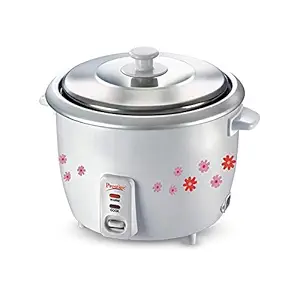
Prestige PRWO 1.8-2 700-Watts Delight Electric Rice Cooker with 2 Aluminium Cooking Pans - 1.8 Liters
Category: Home&Kitchen
Price: 2719 (list price: 3945)
Rating: 3.7 (13,406 ratings)
About this product: Content: Prestige Delight Electric Rice Cooker (1.8 Open Type with Aluminium Cooking Pan-2U)|Net Quantity: 1 Unit.Voltage : 230 V|Voltage: 230V; Wattage: 700W|Warranty: 1 Year|Troubleshooting guidelines: Do not wash the main body of cooker or immerse it in water. Its electrical insulation may get damaged. Read user manual carefully before use|Capacity - Cooks upto 1000g of raw rice|Great features - Stainless steel close fit lid with keep warm mode, 5 year warranty on the heating plate, detachable power cord